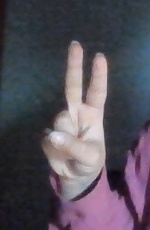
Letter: taa